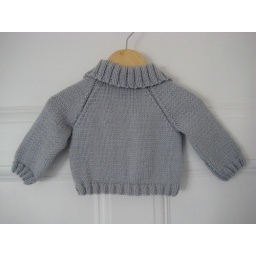
Handknit using Cashmerino DK in Silver Grey and couldn't resist the yellow car buttons :o)